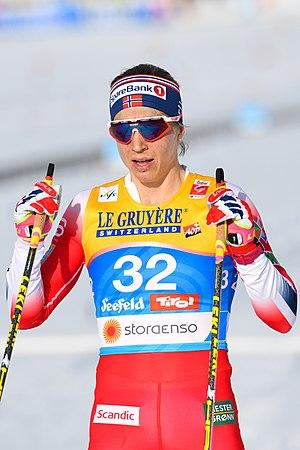
Astrid Uhrenholdt Jacobsen, née le 22 janvier 1987 à Trondheim, est une fondeuse norvégienne. Championne du monde lors de sa première participation à un mondial, lors des mondiaux de Sapporo en 2007, elle remporte deux autres titres mondiaux avec le relais norvégien, en 2015 et 2017. Elle remporte également six autres médailles mondiales : deux autres médailles de bronze en 2007 sur le sprint par équipes et le relais, le bronze du sprint par équipes en 2011, l'argent du skiathlon en 2015 et le bronze du dix kilomètres classique et du trente kilomètres de l'édition de 2017 et l'argent du relais en 2019. Elle compte quatre victoires individuelles en Coupe du monde, dont trois obtenues lors de la saison 2007-2008 où elle termine deuxième du classement général derrière la Finlandaise Virpi Kuitunen. Elle compte également à son palmarès une deuxième place du Tour de ski 2013-2014.